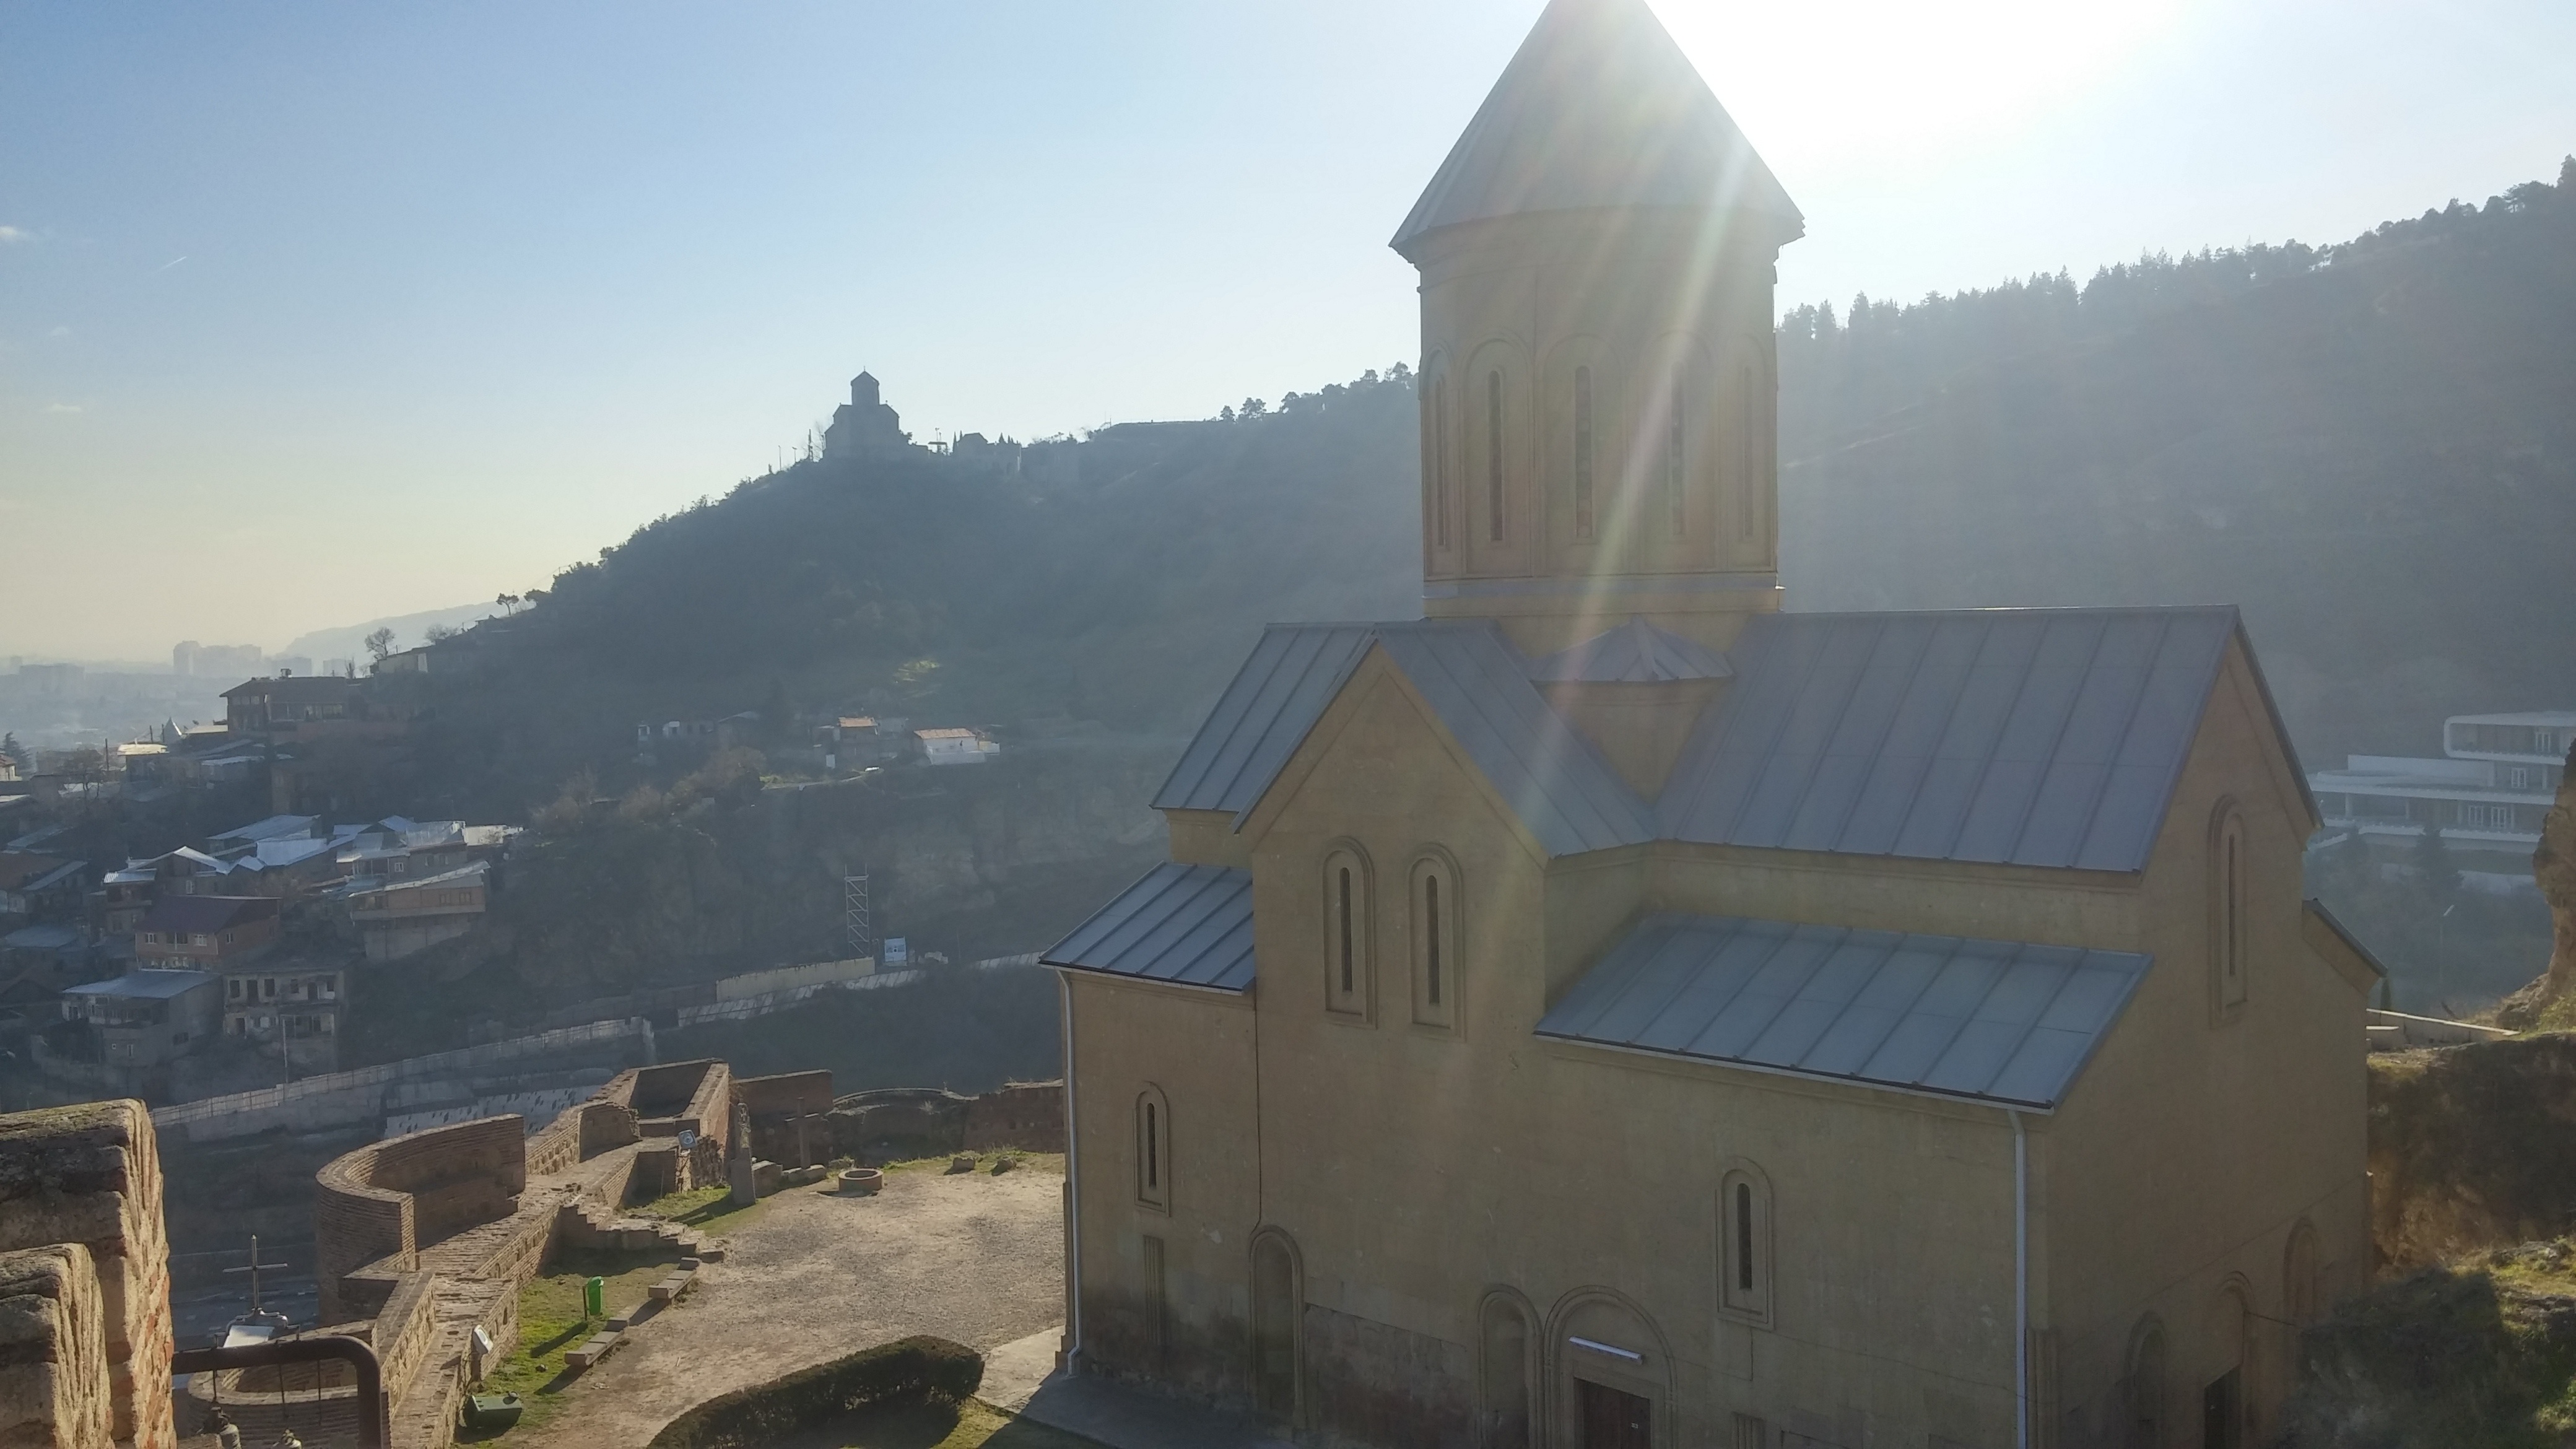
house, building, monument, landmark, church, chapel, tourism, place of worship, atmospheric phenomenon